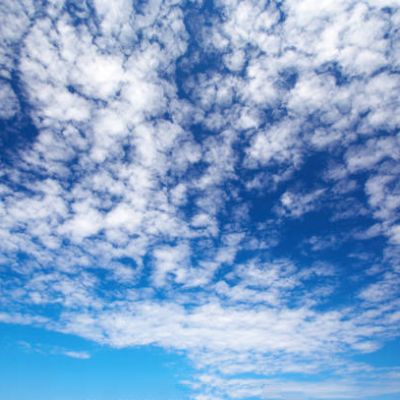
Cloud type: Cirrocumulus (Cc)